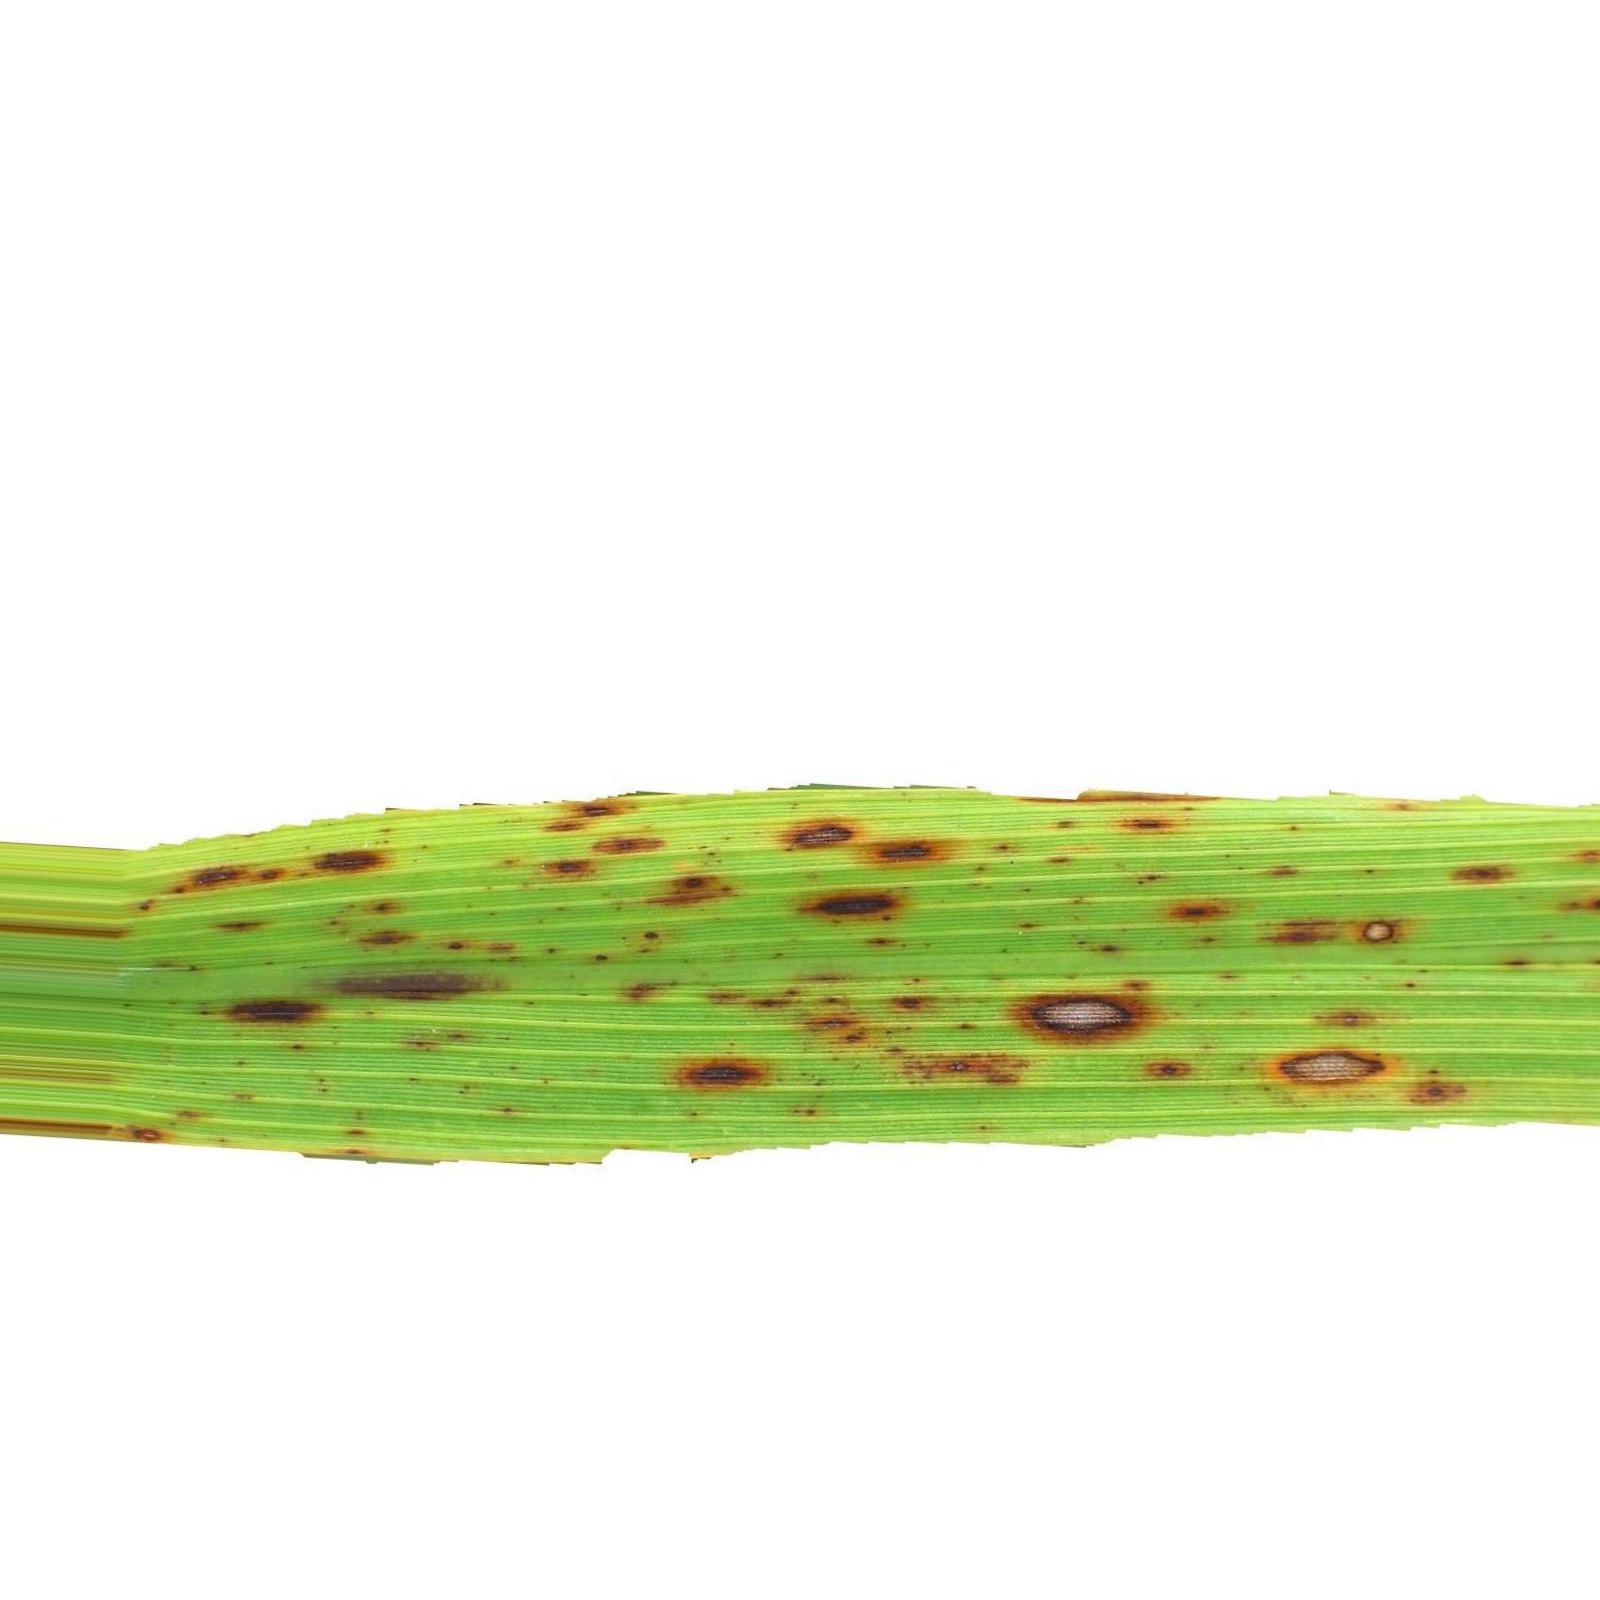
Nhãn: Bệnh Đốm Nâu ( Brown spot )